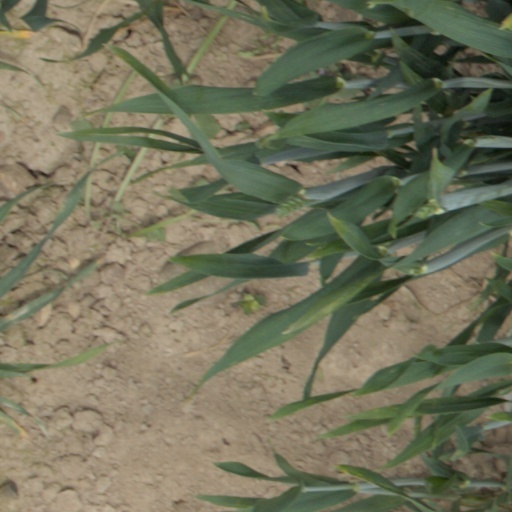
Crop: wheat